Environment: real
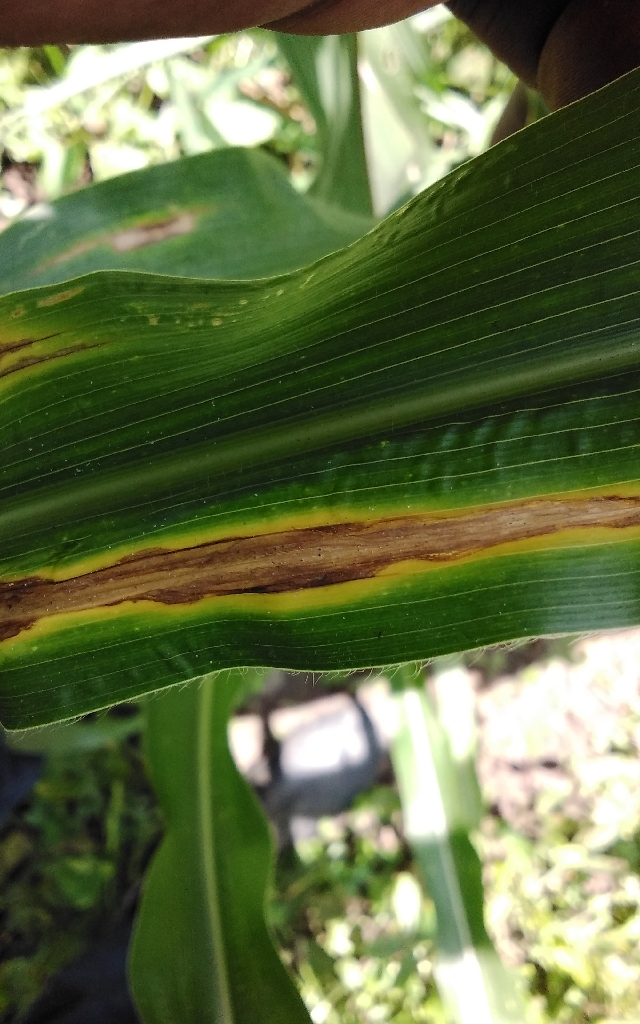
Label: northern_corn_leaf_blight